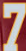
Number: 7